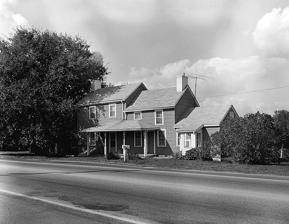
Building: Robert Ferguson House
Country: United States of America
Year built: 1800
Historic house in Delaware, United States For the historic home in Emathla, Florida, see Robert W. Ferguson House . United States historic place Robert Ferguson House U.S. National Register of Historic Places Robert Ferguson House in 1980 Show map of Delaware Show map of the United States Location 636 Chestnut Hill Rd., east of Newark, Delaware Coordinates 39°40′24″N 75°42′24″W / 39.673333°N 75.706667°W / 39.673333; -75.706667 Area 3.5 acres (1.4 ha) Built c. 1800 ( 1800 ) , c. 1835, c. 1900 NRHP reference No. 79000628 Added to NRHP July 22, 1979 Robert Ferguson House was a historic home located near Newark , New Castle County, Delaware .  The original was built between 1790 and 1810, and formed a two-story, two-bay, single pile frame section. A lower, two-story one-room section was added about 1835 and a one-story, two-bay section was added about 1900.  Also on the property was a contributing shed. It was added to the National Register of Historic Places in 1979. The buildings were demolished during the widening of Delaware Route 4 in the early 1980s. References